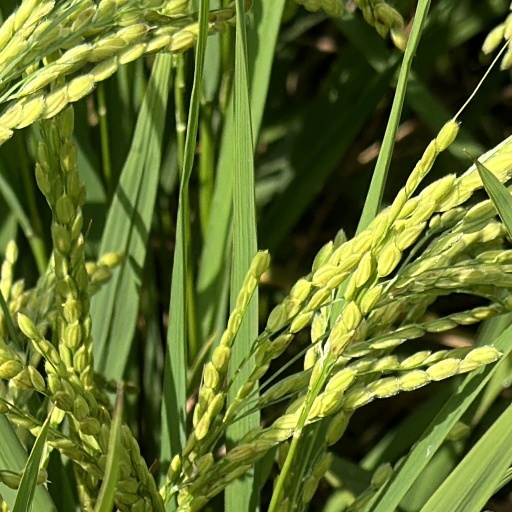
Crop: rice